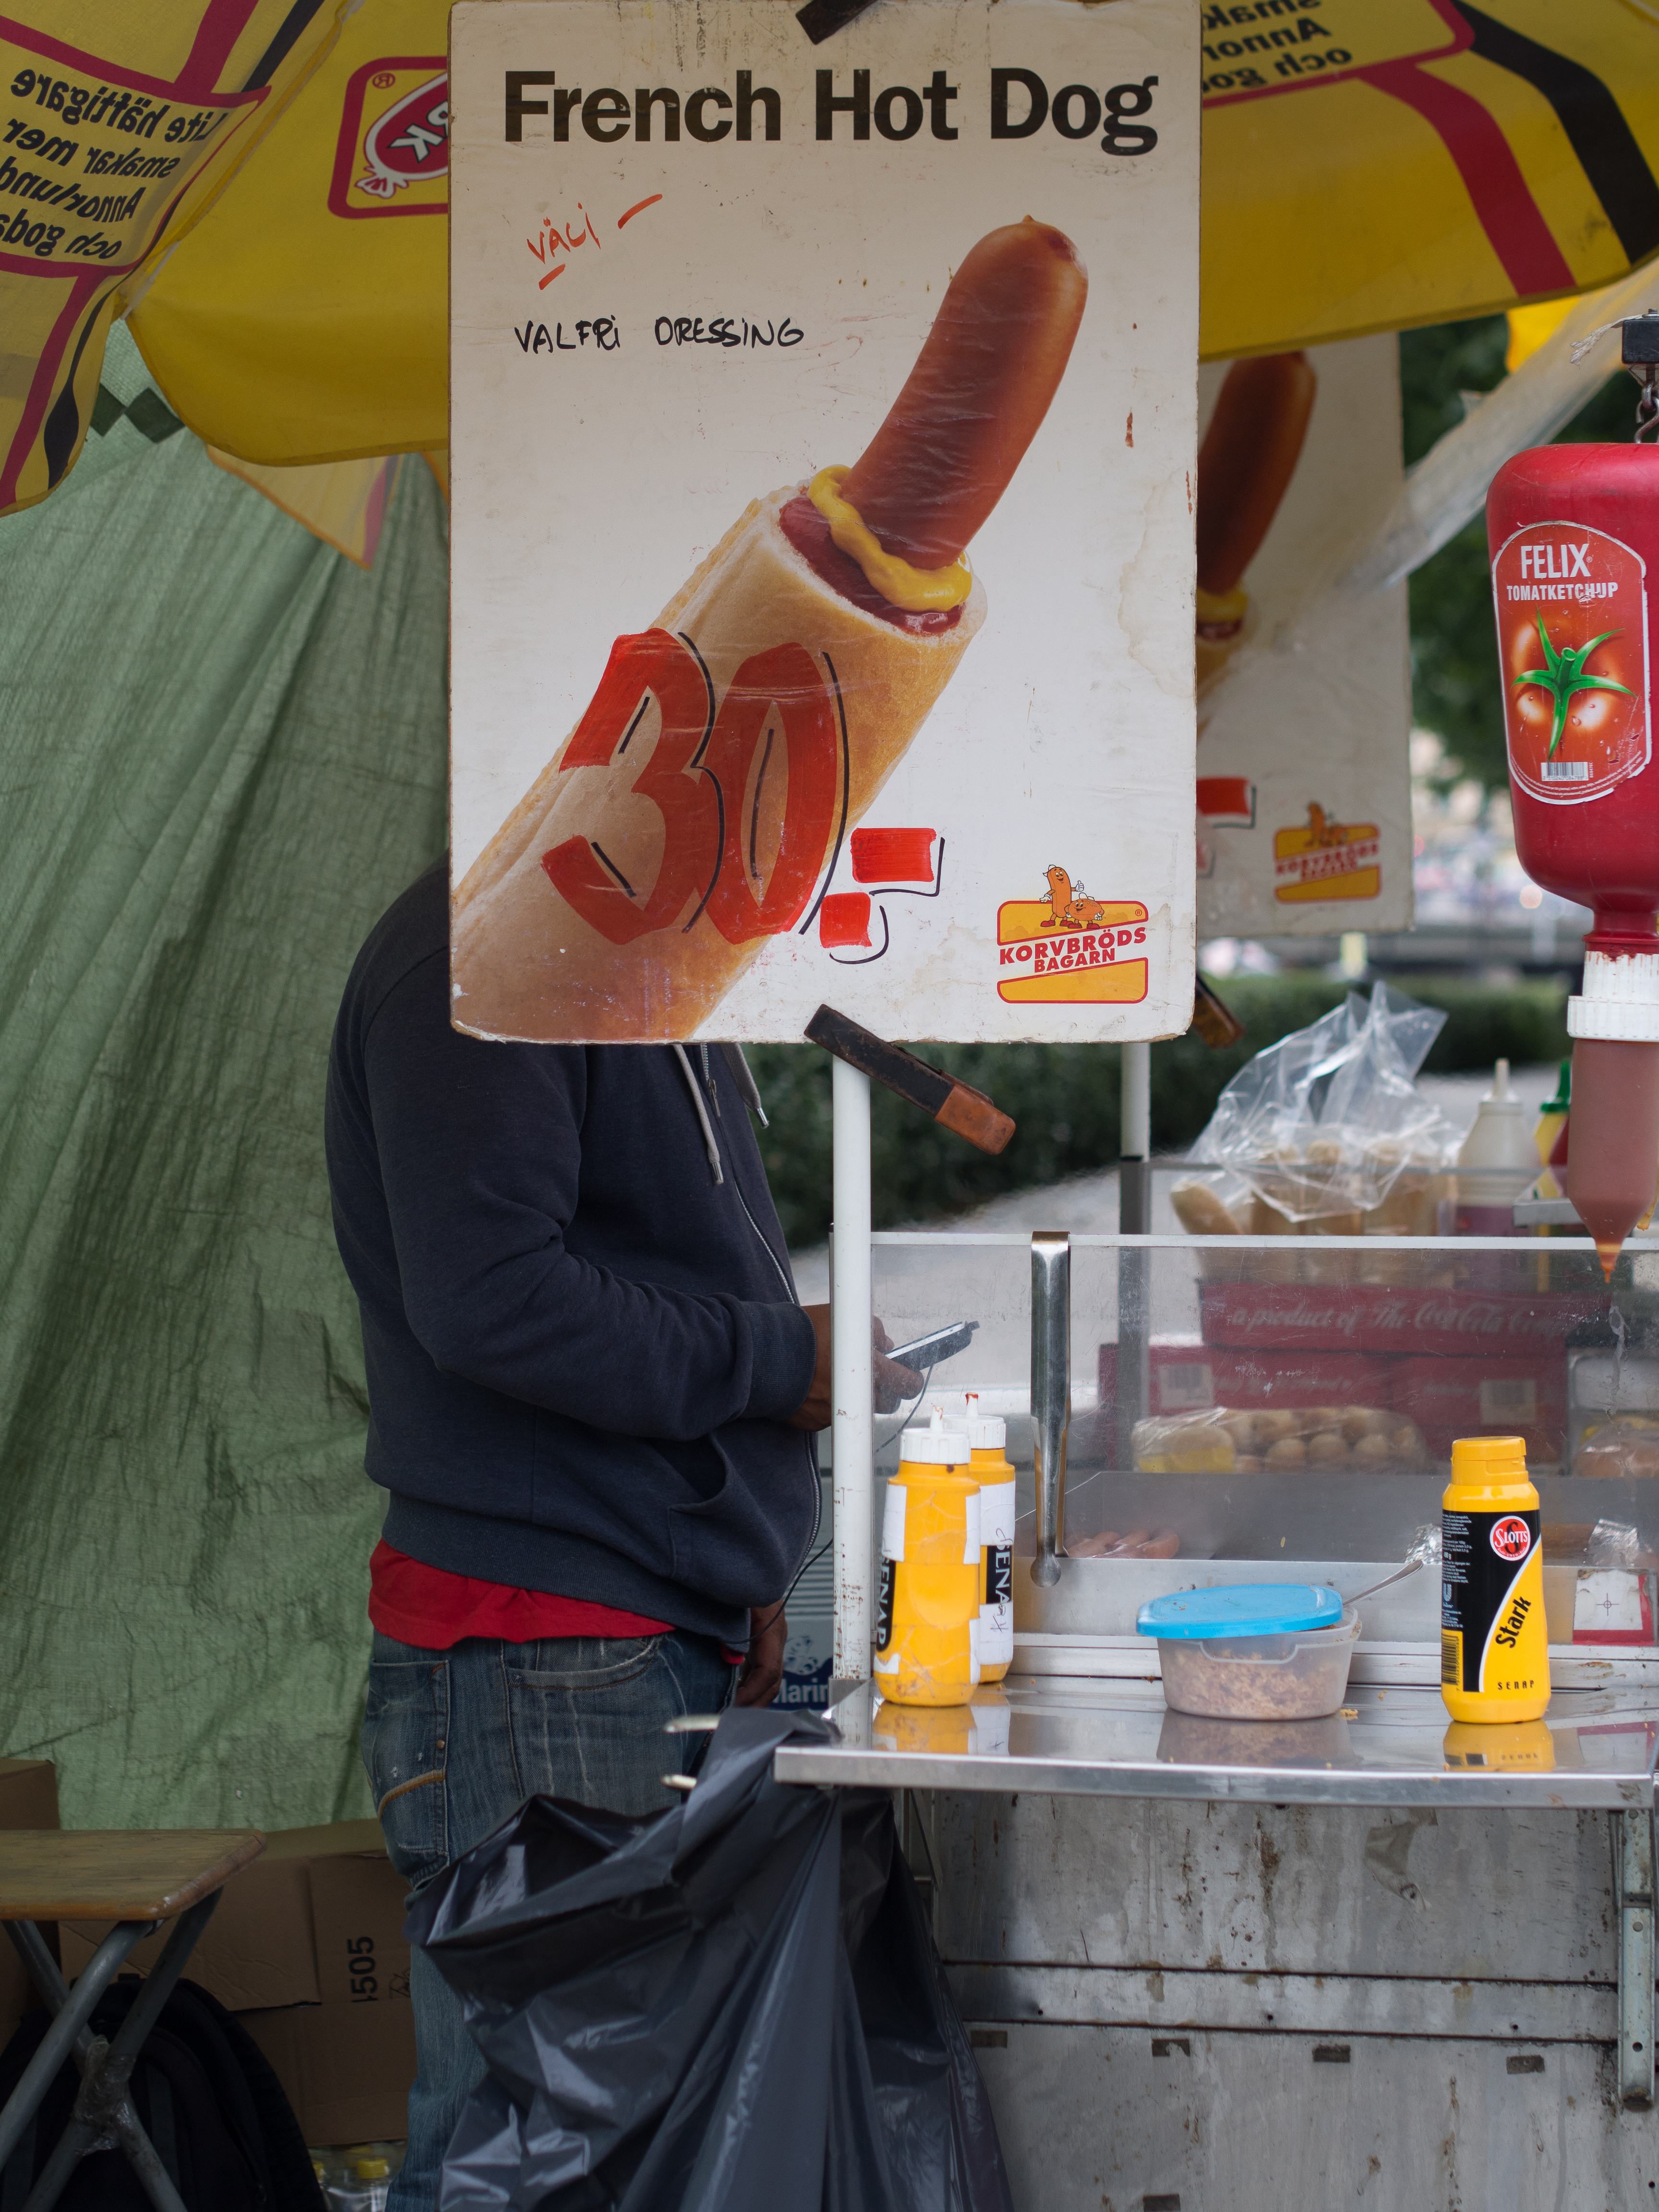
white, street, photography, ebook, color, training, black, streetphotography, flickr, thomas, video, olympus, omd, fuji, leica, monochrom, leuthard, hcb, thomasleuthard, sense